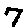
Label: 7